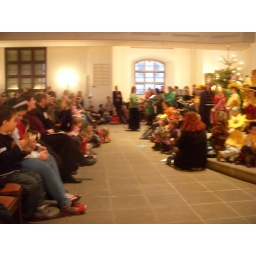
This picture is really fuzzy, but I'm in the green shirt and black skirt, directing.